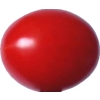
Label: tomato_cherry_red